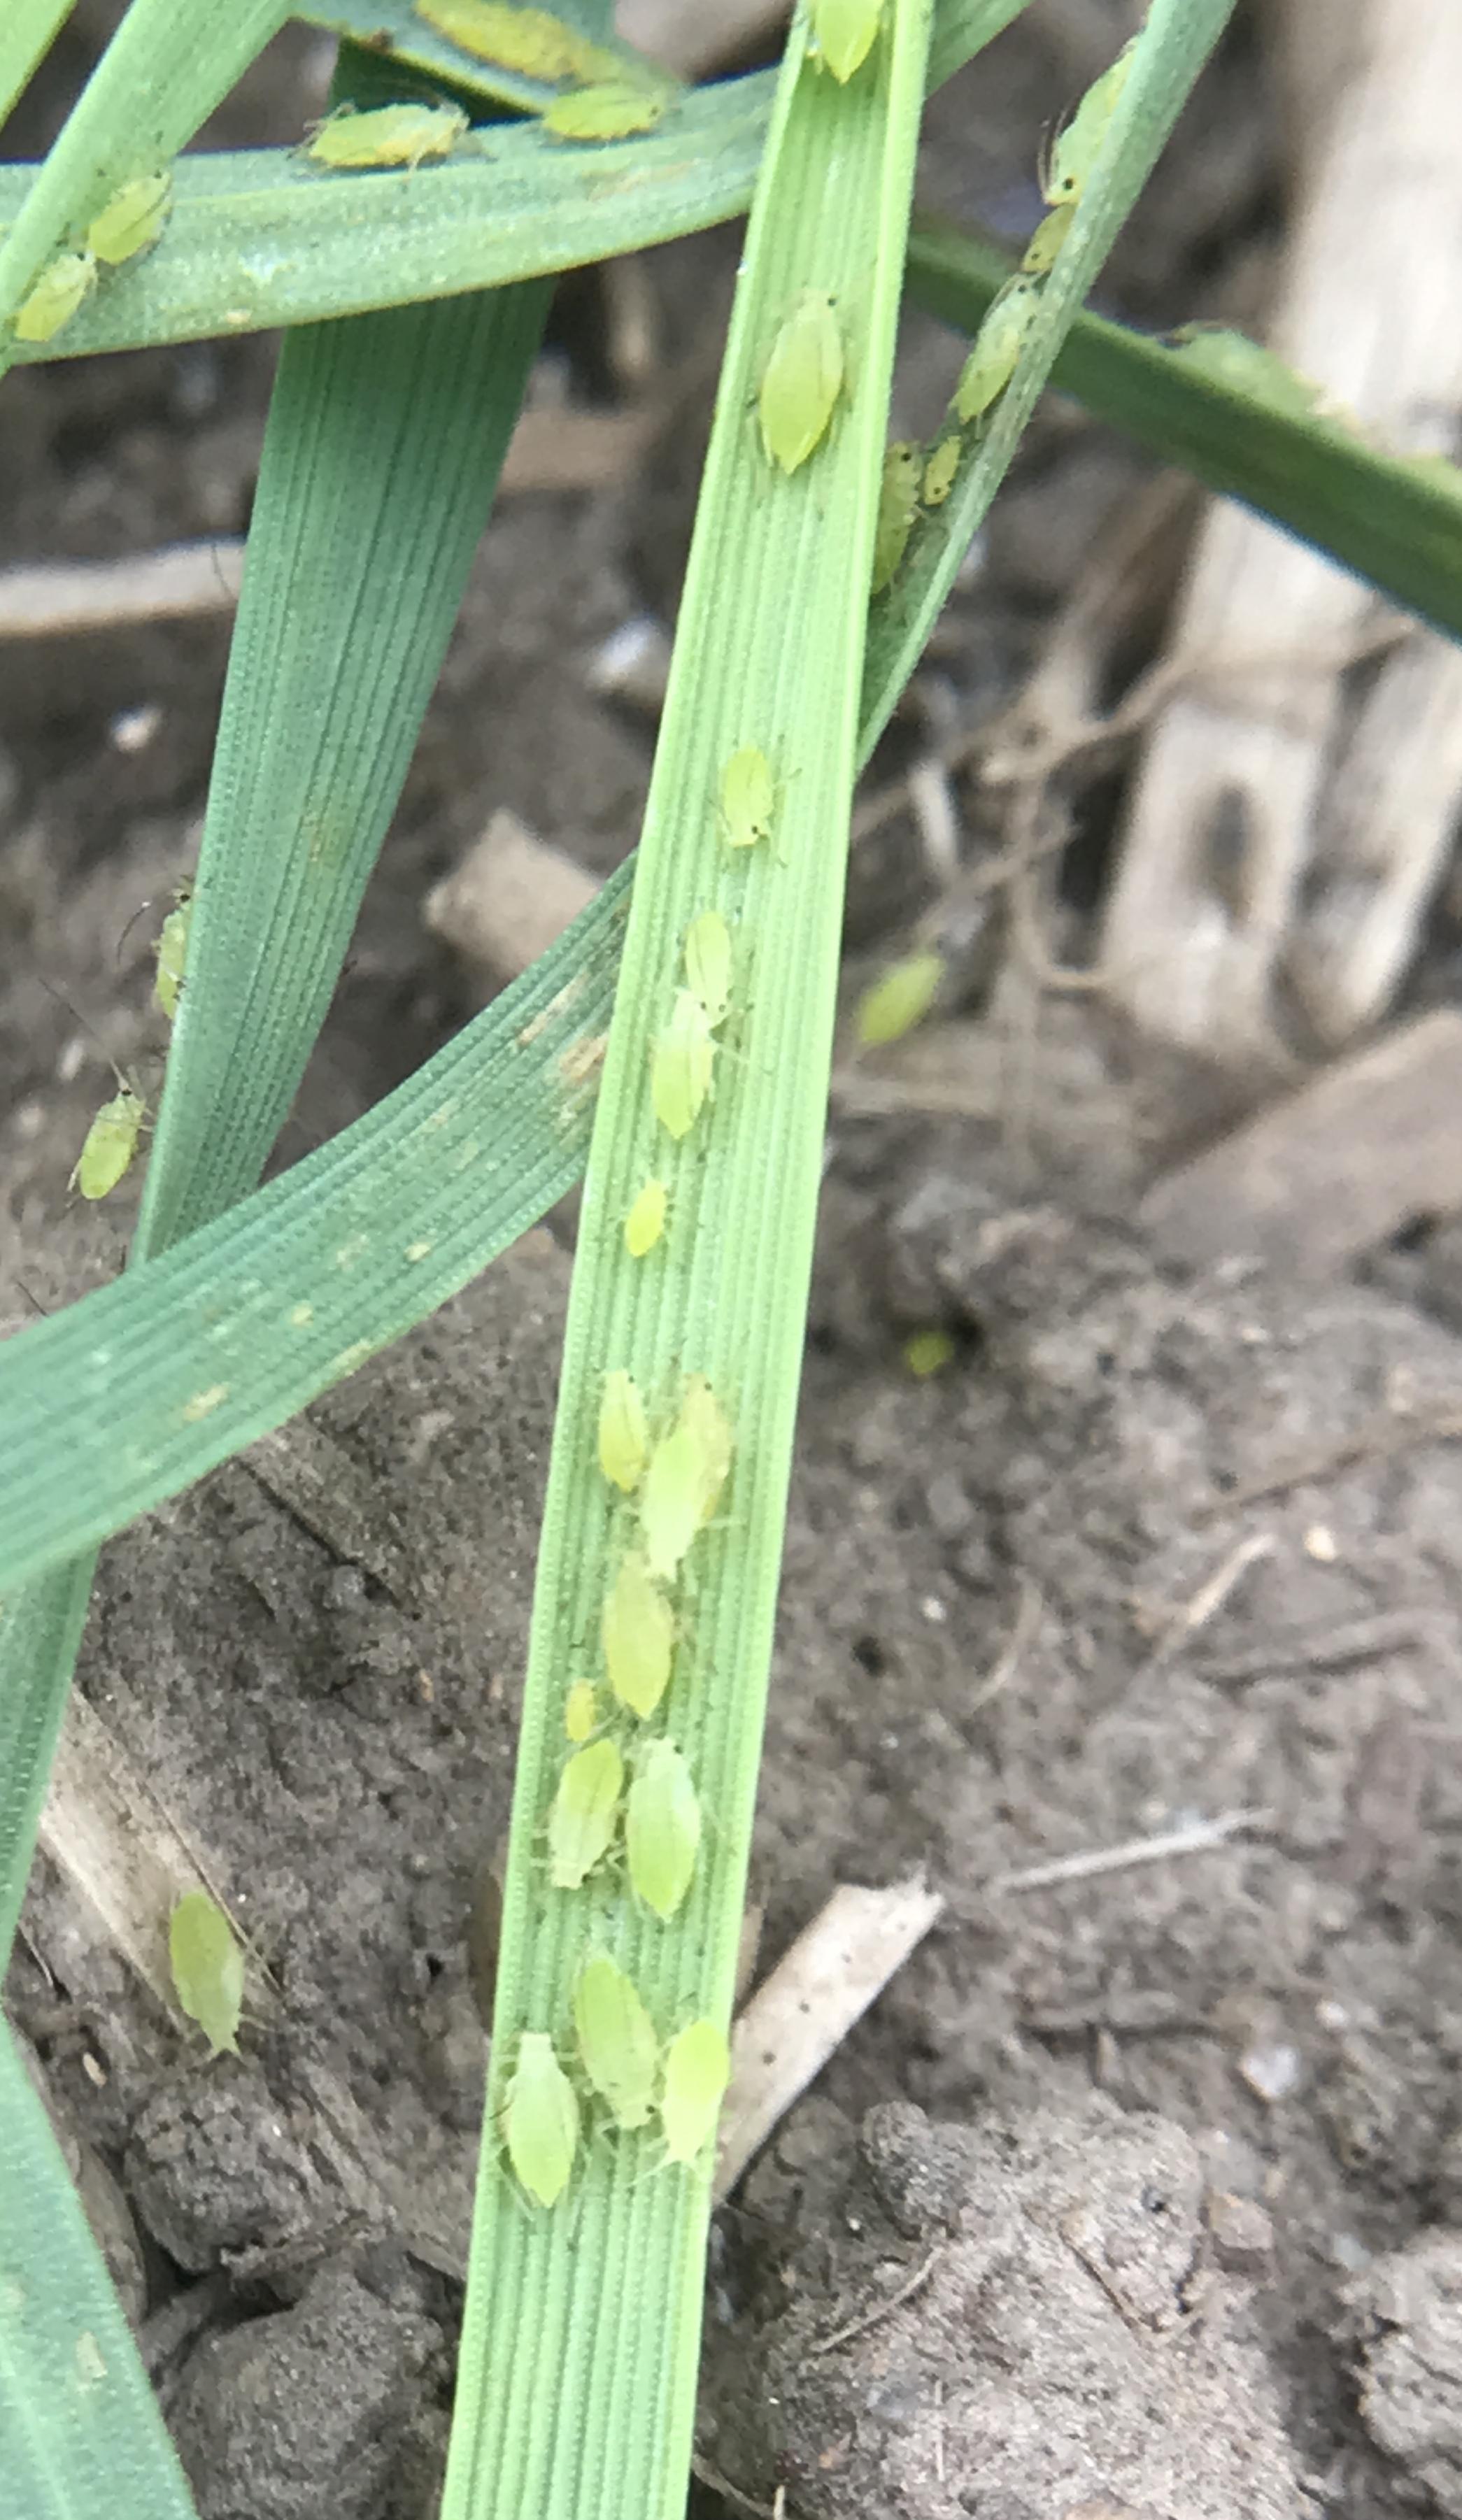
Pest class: cereal_grass_aphid